Martin McDonagh

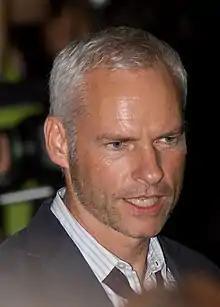
McDonagh in 2012

In a 2008 interview with "Stop Smiling" magazine, McDonagh said, "I've got a couple of film scripts that are ready to go. I'm not going to do anything with them for a couple of years, until I've travelled and had some fun. But there's one called "Seven Psychopaths"; if I do another film, that'll be it. I hope you like it." The production of the film was confirmed in May 2011 and it was eventually released in North America on 12 October 2012. Colin Farrell, Sam Rockwell, Woody Harrelson, Christopher Walken, and Tom Waits star in the film.